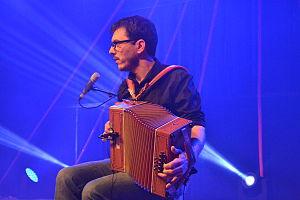
Brotto-Lopez au Primtemps de l'arribèra de 2015.
L'accordéon est un instrument de musique à vent de la famille des bois. Le nom d'accordéon regroupe une famille d'instruments à clavier, polyphonique, utilisant des anches libres excitées par un vent variable fourni par le soufflet actionné par le musicien. Ces différents instruments peuvent être de factures très différentes.